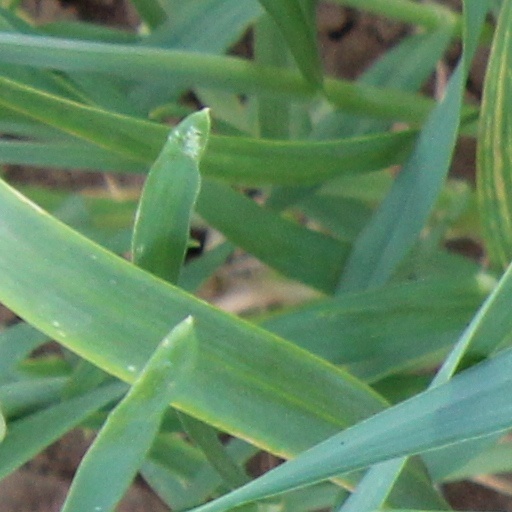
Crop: wheat